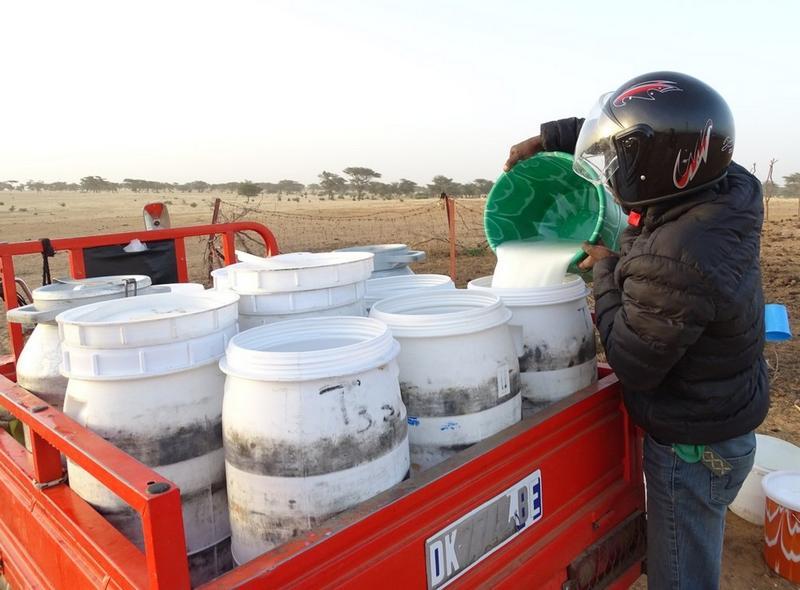
Kuna mtu ambaye anakusanya maziwa. Anatumia Tuktuk ili kuchukua maziwa. Ameshikilia ndoo na anamwagia maziwa kwenye mitungi anazozibeba. Amevalia kizuizi cha kichwa.